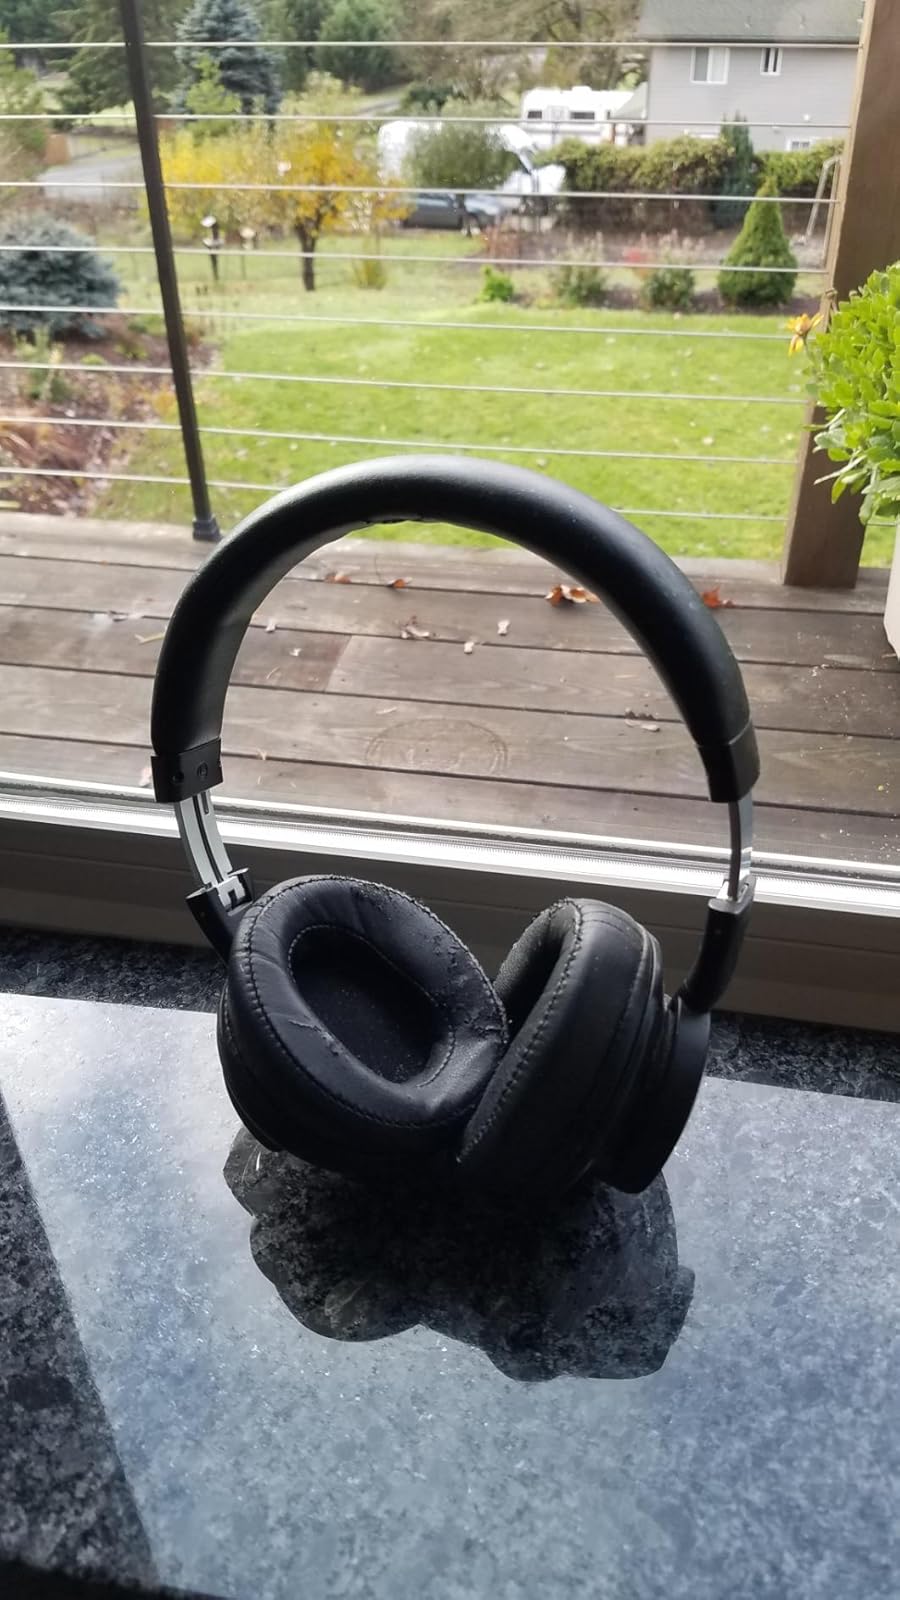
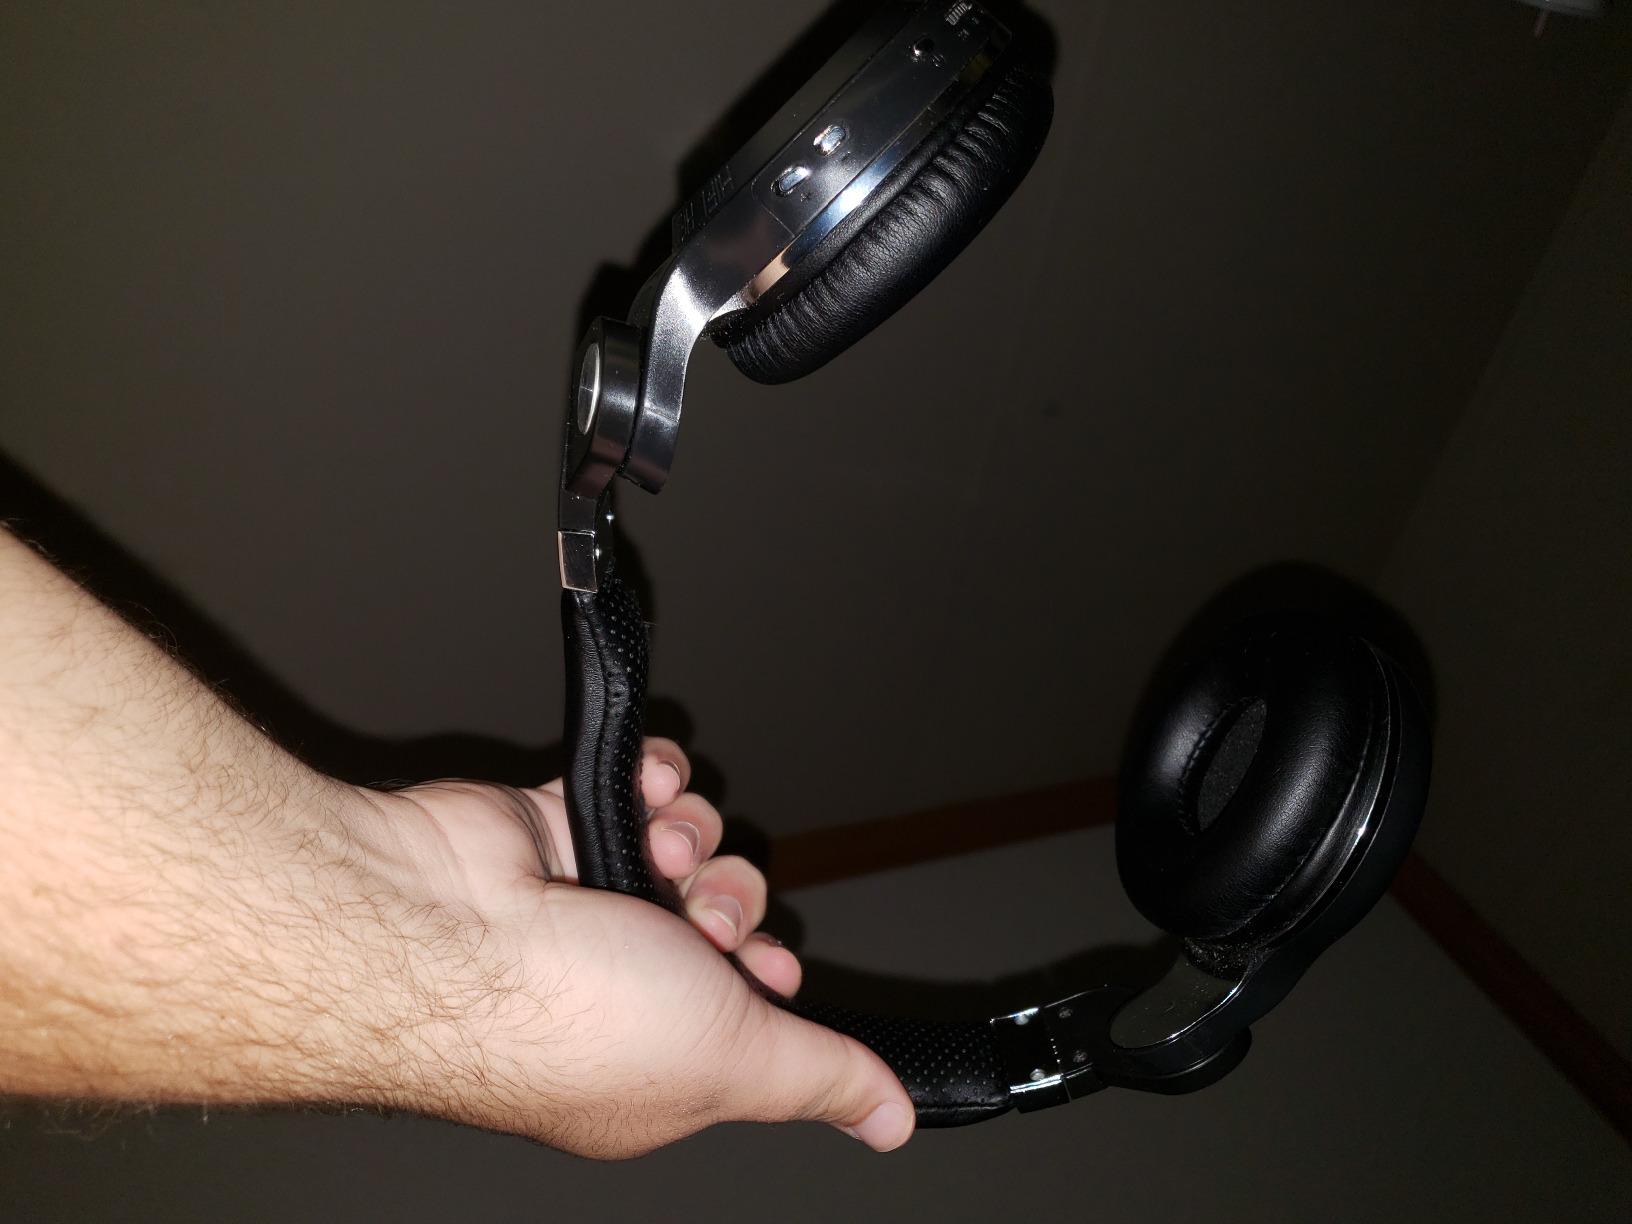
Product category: headphones
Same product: no